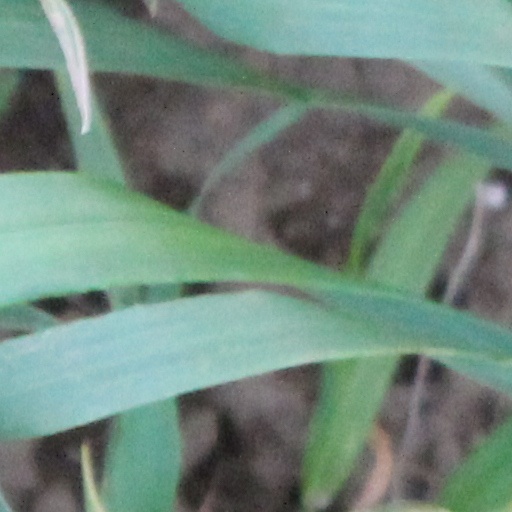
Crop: wheat